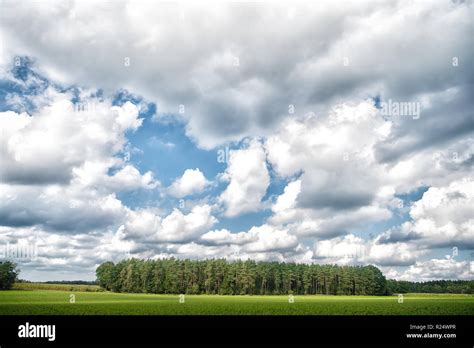
Weather: cloudy or overcast